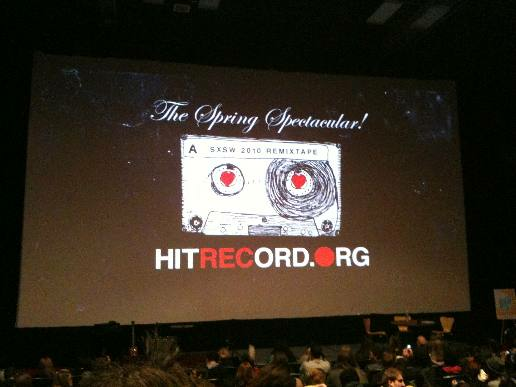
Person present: Yes